Takaido Station

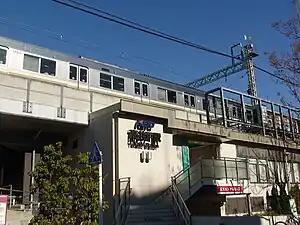
Station building under the tracks

is a railway station on the Keio Inokashira Line in Suginami, Tokyo, Japan, operated by the private railway operator Keio Corporation.